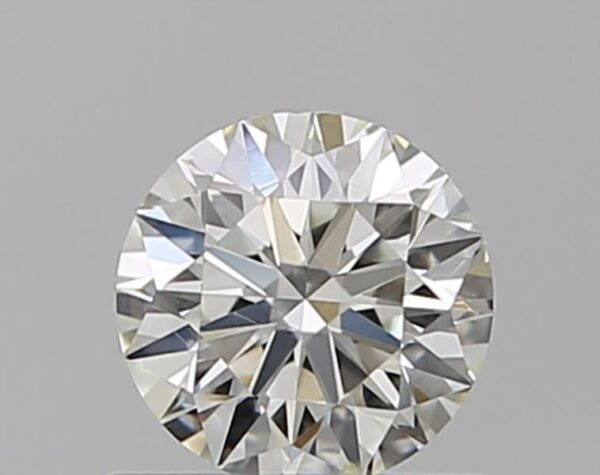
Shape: round
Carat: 0.5
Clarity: SI1
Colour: K
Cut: EX
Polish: EX
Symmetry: EX
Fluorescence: F
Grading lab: GIA
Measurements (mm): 5.03 x 5.07 x 3.14